Will of Afonso II of Portugal

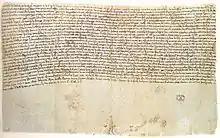
The Will of Afonso II preserved at the Torre do Tombo archives

The Will of King Afonso II is among the oldest known documents written in Galician-Portuguese. It was written in Coimbra and is dated June 27, 1214.